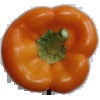
Label: Pepper Orange 1